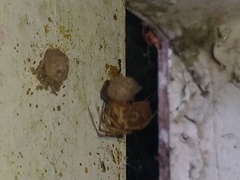
Species: Parasteatoda_tepidariorum